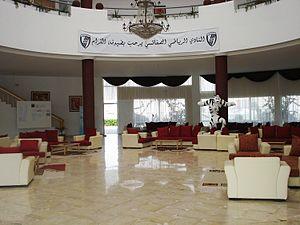
Réception du complexe
Le Club sportif sfaxien, plus couramment abrégé en CS Sfaxien, est un club tunisien de football fondé en 1928 et basé dans la ville de Sfax.